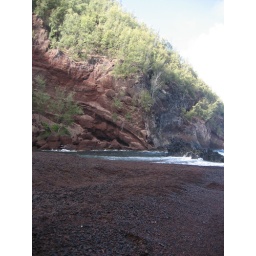
hidden red sand beach in Hana